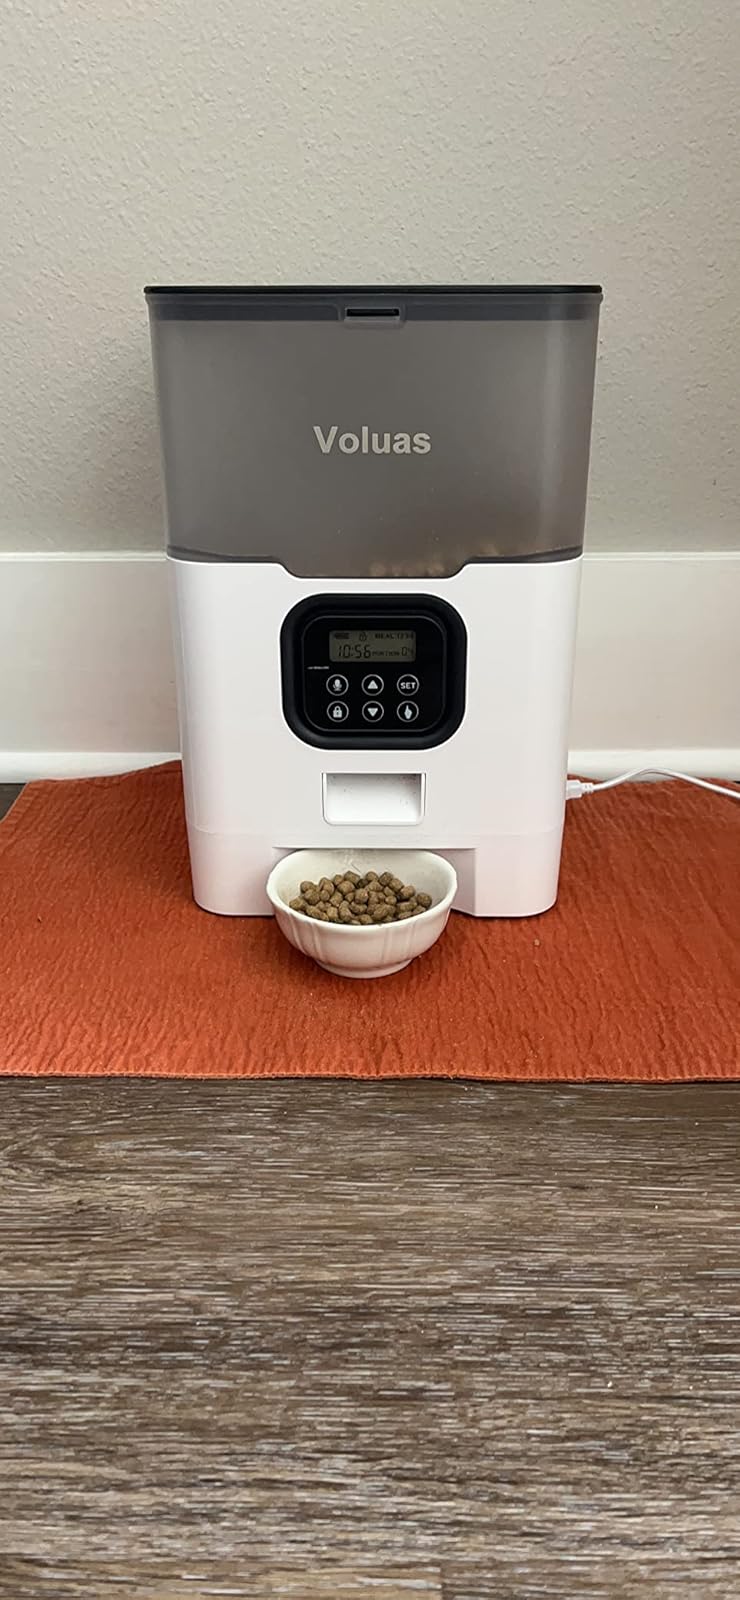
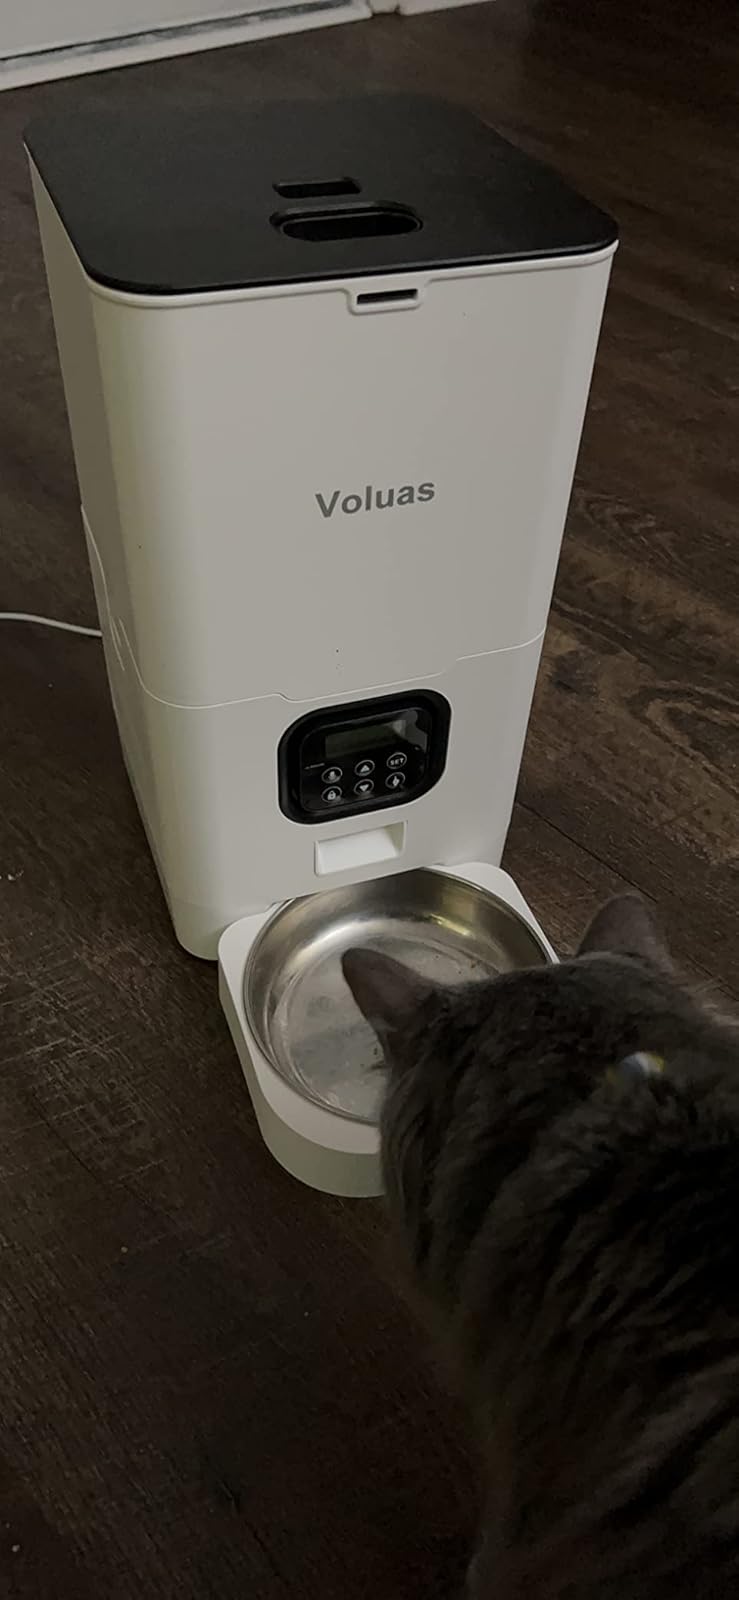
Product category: items_feeder
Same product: no